Nabinchandra Sen

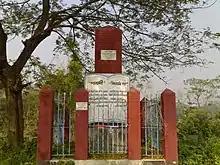
Nabinchandra Sen's tomb

Nabinchandra was born in Noapara, Raozan Upazila in Chittagong on 10 February 1847 in a Baidya family. He studied at the Chittagong Collegiate School, clearing the school leaving Entrance examination in 1863, In 1865, he passed the FA exam from Presidency College, Calcutta. In 1868, he earned his BA from General Assembly's Institution (now Scottish Church College), and after teaching for a brief period at Hare School, he joined the colonial administrative services as a Deputy Magistrate. Sen retired in 1904, and died on 23 January 1909. He has been considered one of Bengal's greatest writers and poets.